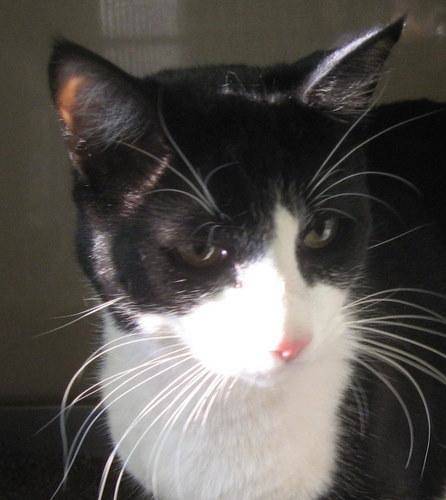
Label: cat